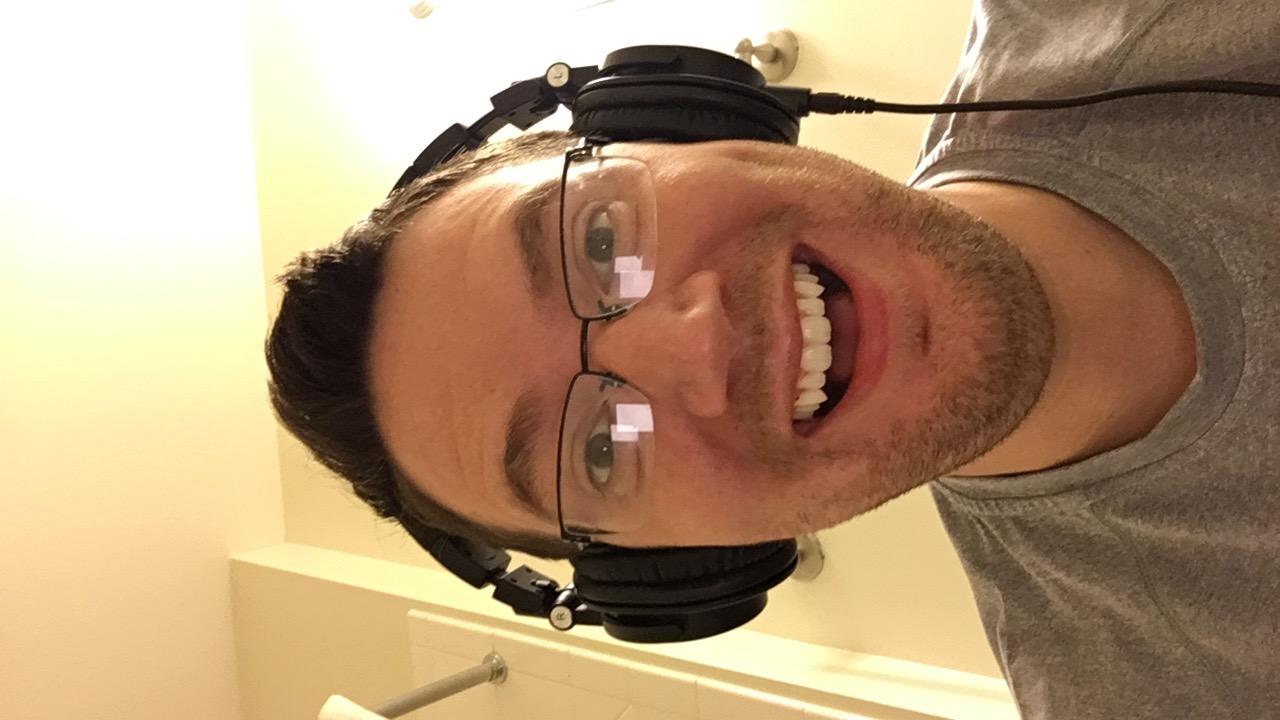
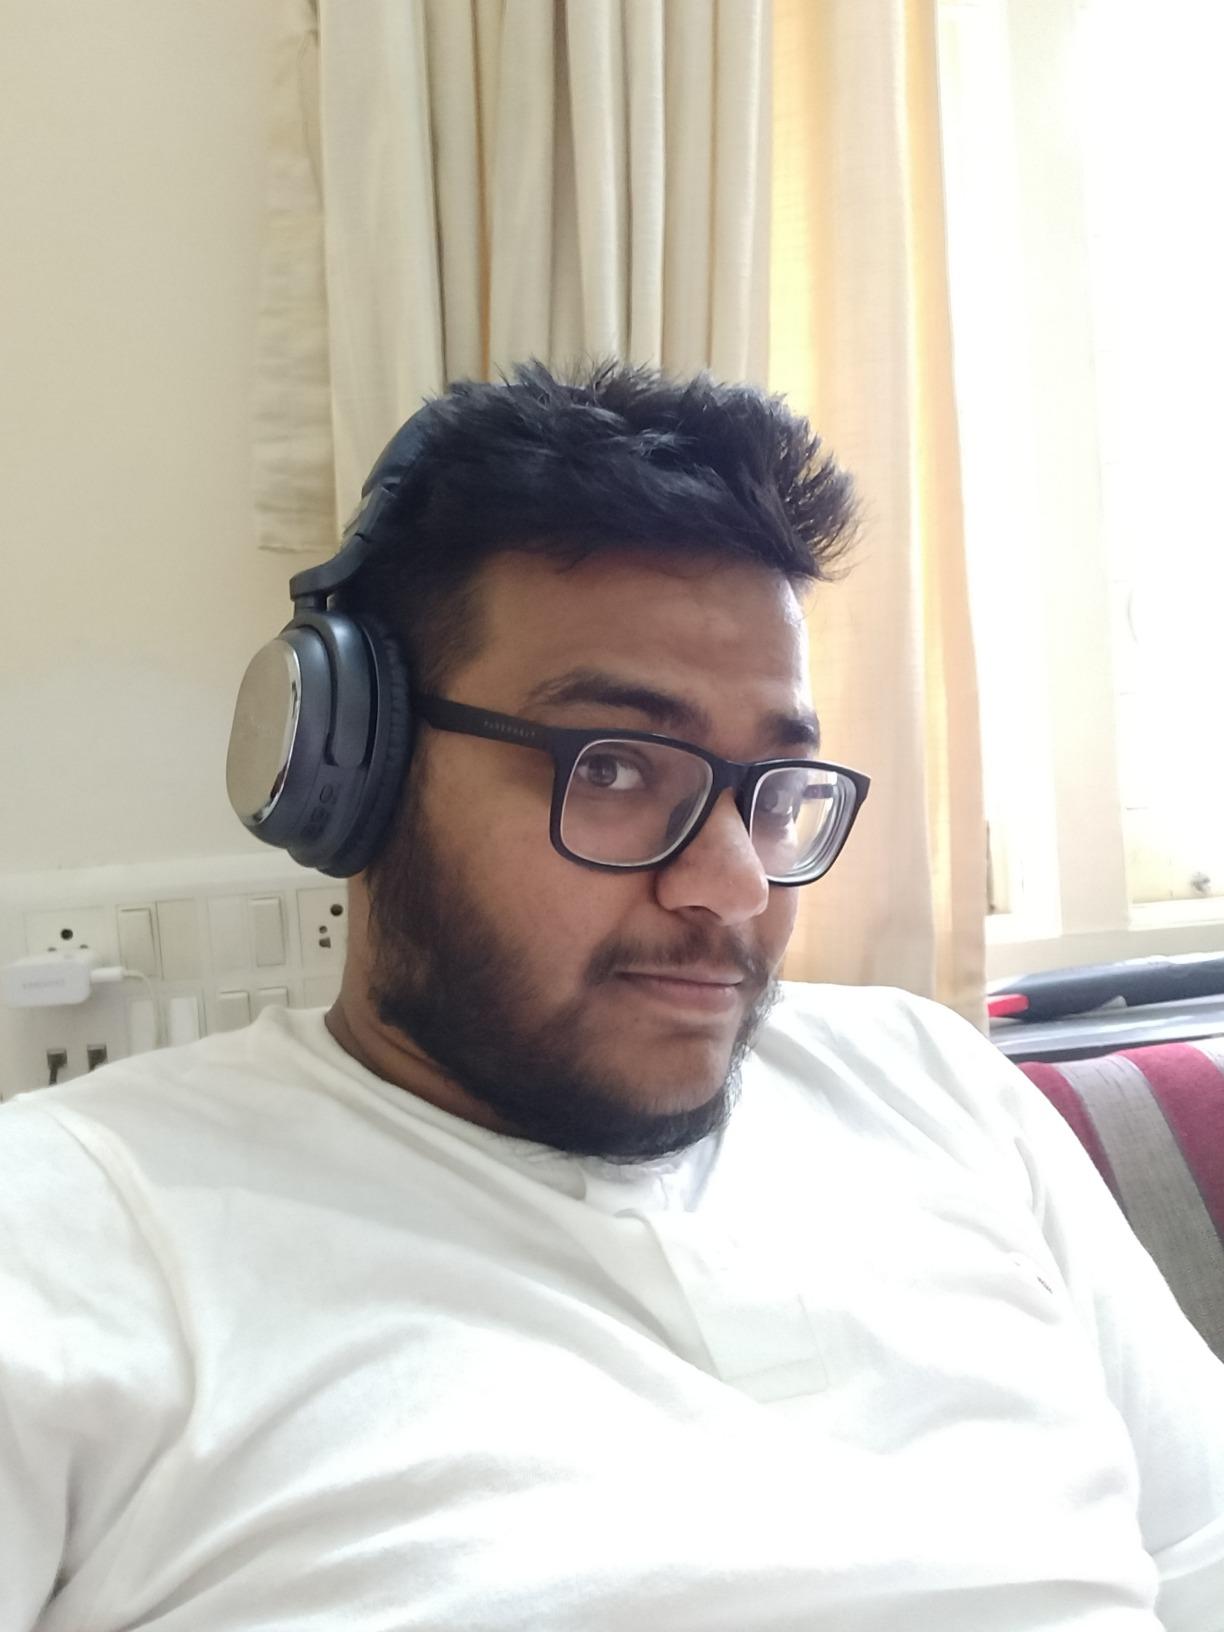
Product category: headphones
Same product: no